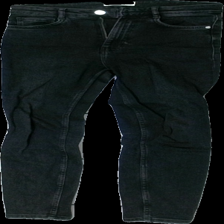
View: front
Type: Jeans
Category: Ladies
Brand: Not in the list
Brand text on label: uthentic denim
Colors: Black
Material: Unknown
Cut: Tight
Size: 36
Season: All
Trend: Denim
Price range: 50-100
Recommended usage: Reuse
Description: Black tight jeans